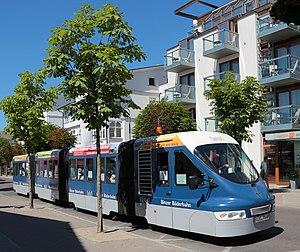
Dotto est une société italienne, basée à Castelfranco Veneto, spécialisée dans la construction de petits trains routiers touristiques. Elle est fondée en 1966 par Ivo Dotto et commence à construire des trains sur pneumatiques dès 1966, devenant une société précurseure dans ce domaine.